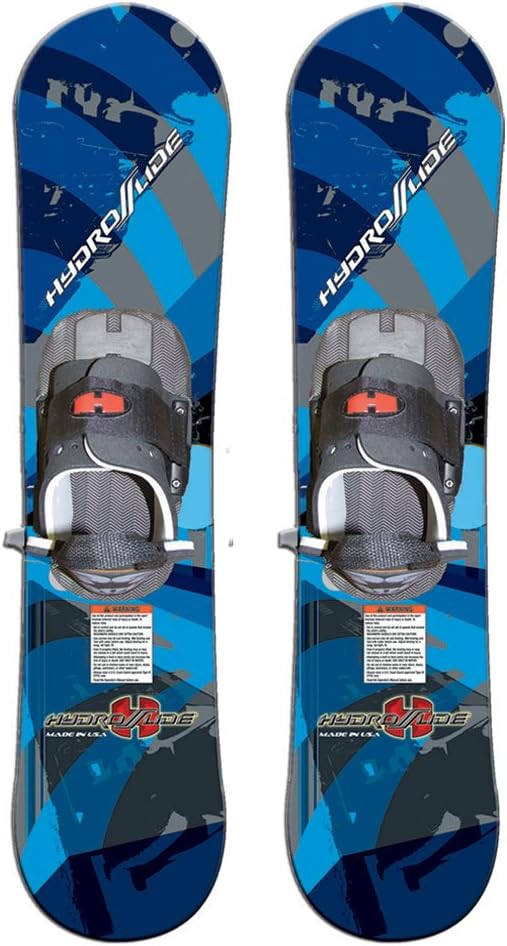
Nash Wake Ski Hoppers
Category: Sports & Outdoors
The Hydro slide Hoppers wake skis are designed to be easy to get up on, easy to store, and most importantly, easy to enjoy. At 40.5-in long, the skis can cut jump and flip forwards, backwards, and upside down for a wild new style of wake-inspired fun. Perfect for the first time skier, or the most experienced wakeboarder, with the Hoppers wake skis everyone can enjoy this unique sport.
Features: Nash Hydro slide Skis Hoppers HS218 | Product is Durable | The product is manufactured in United States